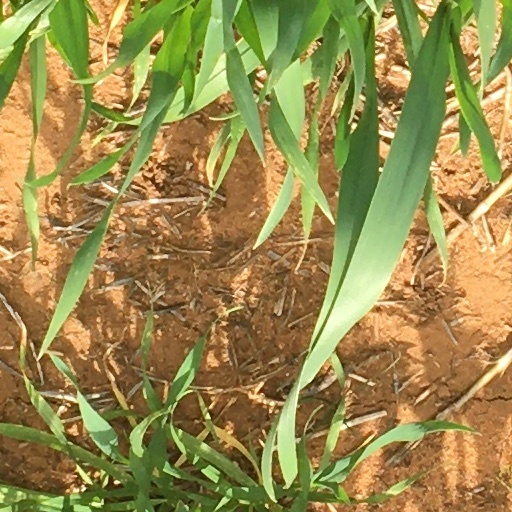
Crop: wheat